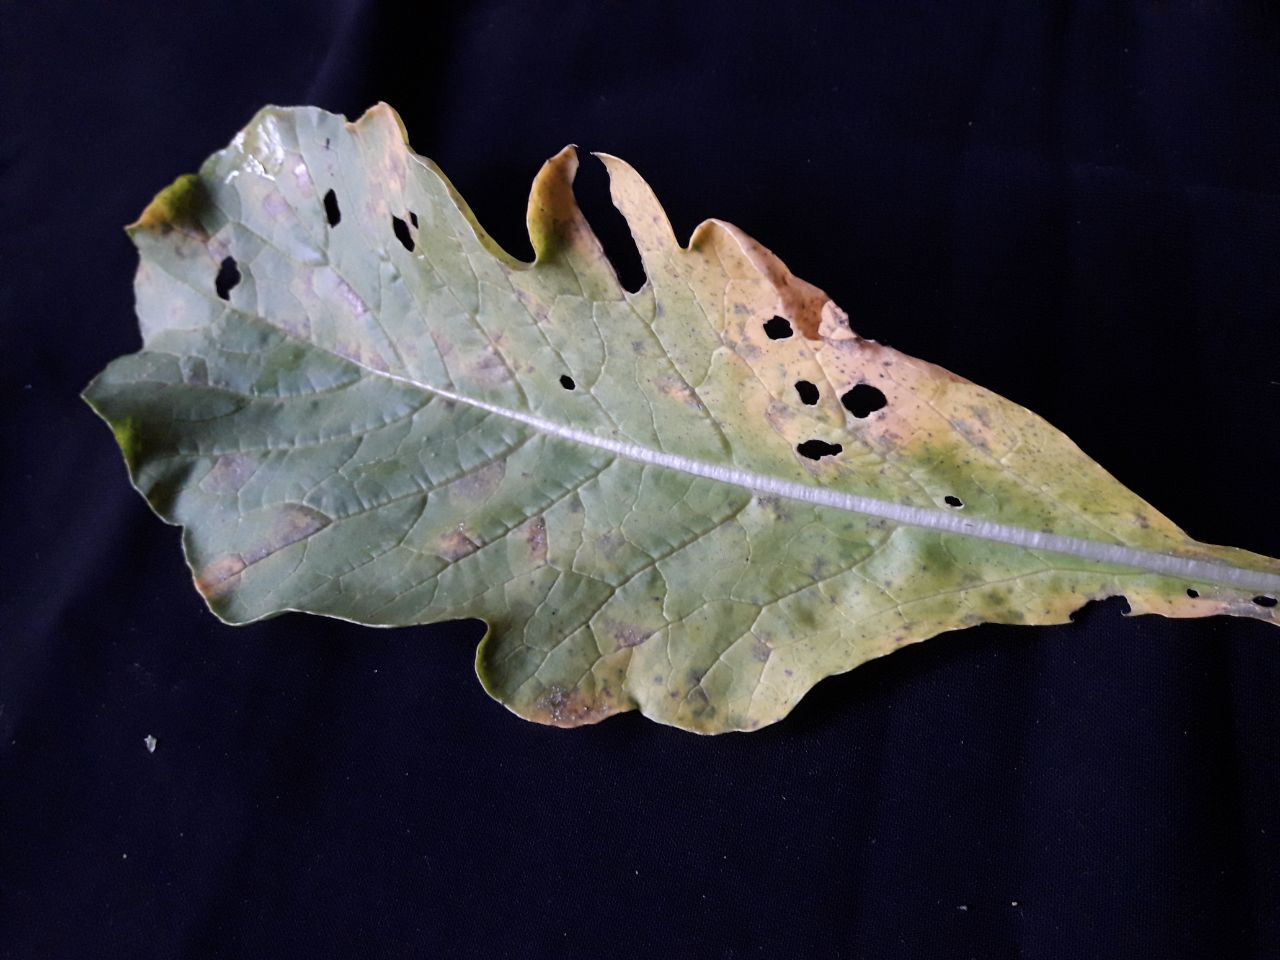
Label: flea beetle